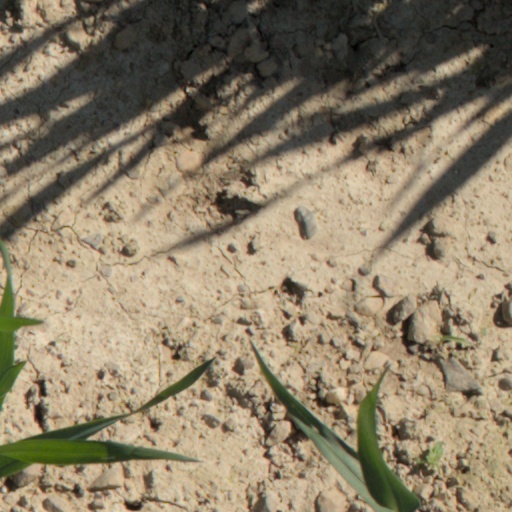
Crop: wheat